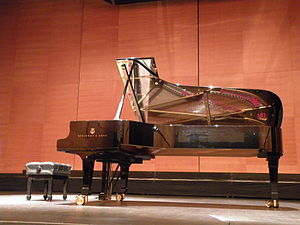
Flygel
Et flygel er et klaver, der er opbygget i form af en retvinklet trekant. Tangenterne, strengene og resonansbunden er parallelle i det vandrette plan.